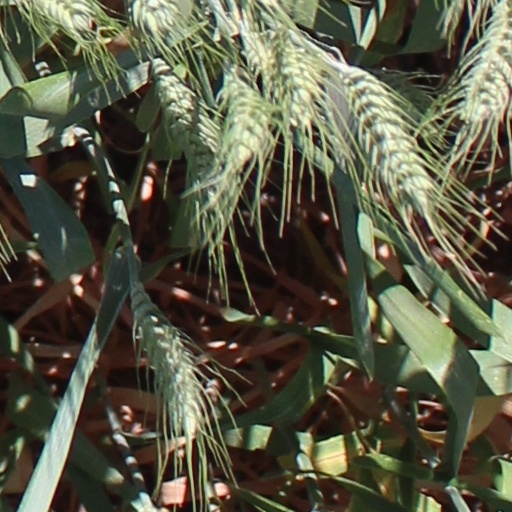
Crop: wheat